Palazzo Chiaramonte

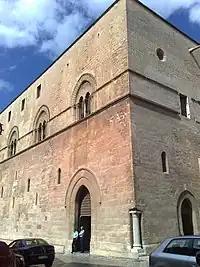
Palazzo Chiaramonte-Steri

Palazzo Chiaramonte-Steri is a Gothic-style palace located on via Piazza Marina, facing the Giardino Garibaldi in the ancient quarter of Kalsa of Palermo, region of Sicily, Italy.